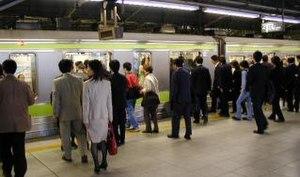
La ligne Yamanote est une ligne ferroviaire de la compagnie JR East au Japon. C'est l'une des lignes les plus chargées de Tokyo car elle dessert les principaux centres de la ville : Shinjuku, Shibuya, Marunouchi et la gare de Tokyo, Ueno, Akihabara et Ikebukuro. La ligne Yamanote a la particularité d'être circulaire et son tracé délimite officieusement le « centre » de Tokyo.